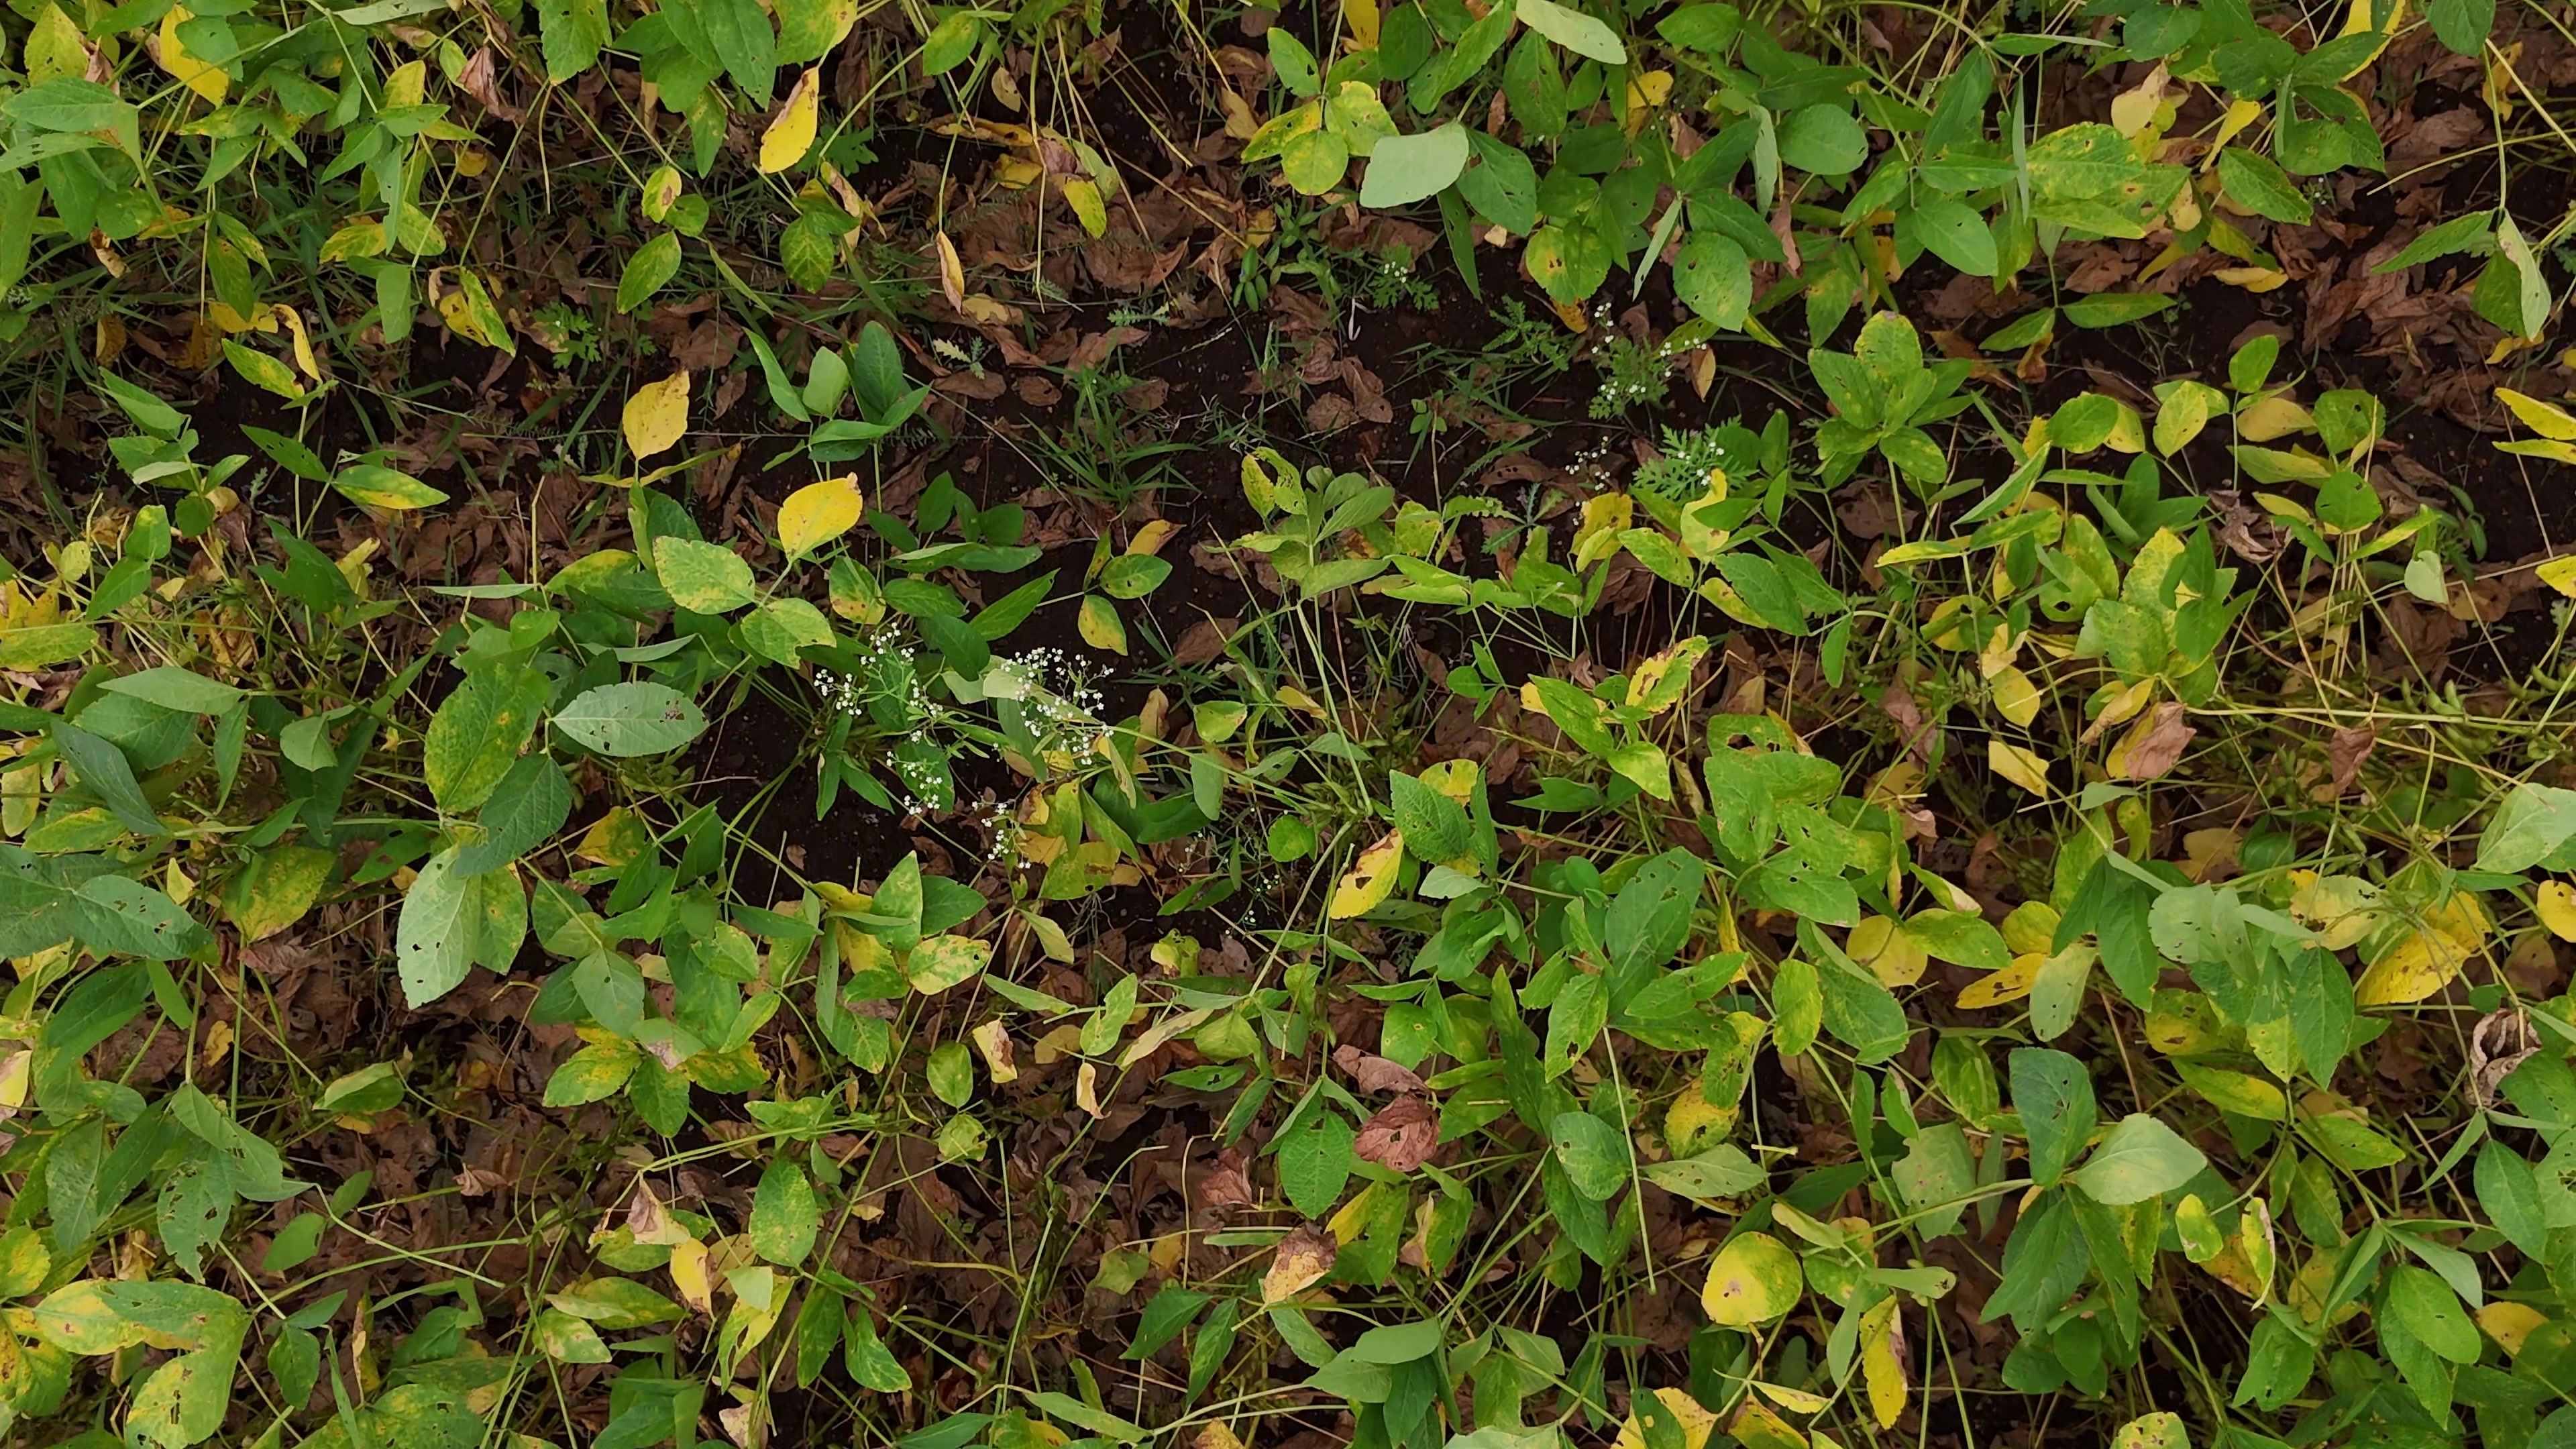
Label: Rust